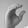
ASL letter: C